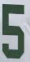
Number: 5